Gustav Friedrich Dinter

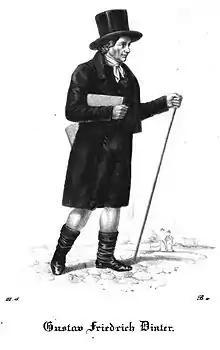
Lithograph, 1837

Gustav Friedrich Dinter (1760–1831) was a German pedagogue, theologian and author.